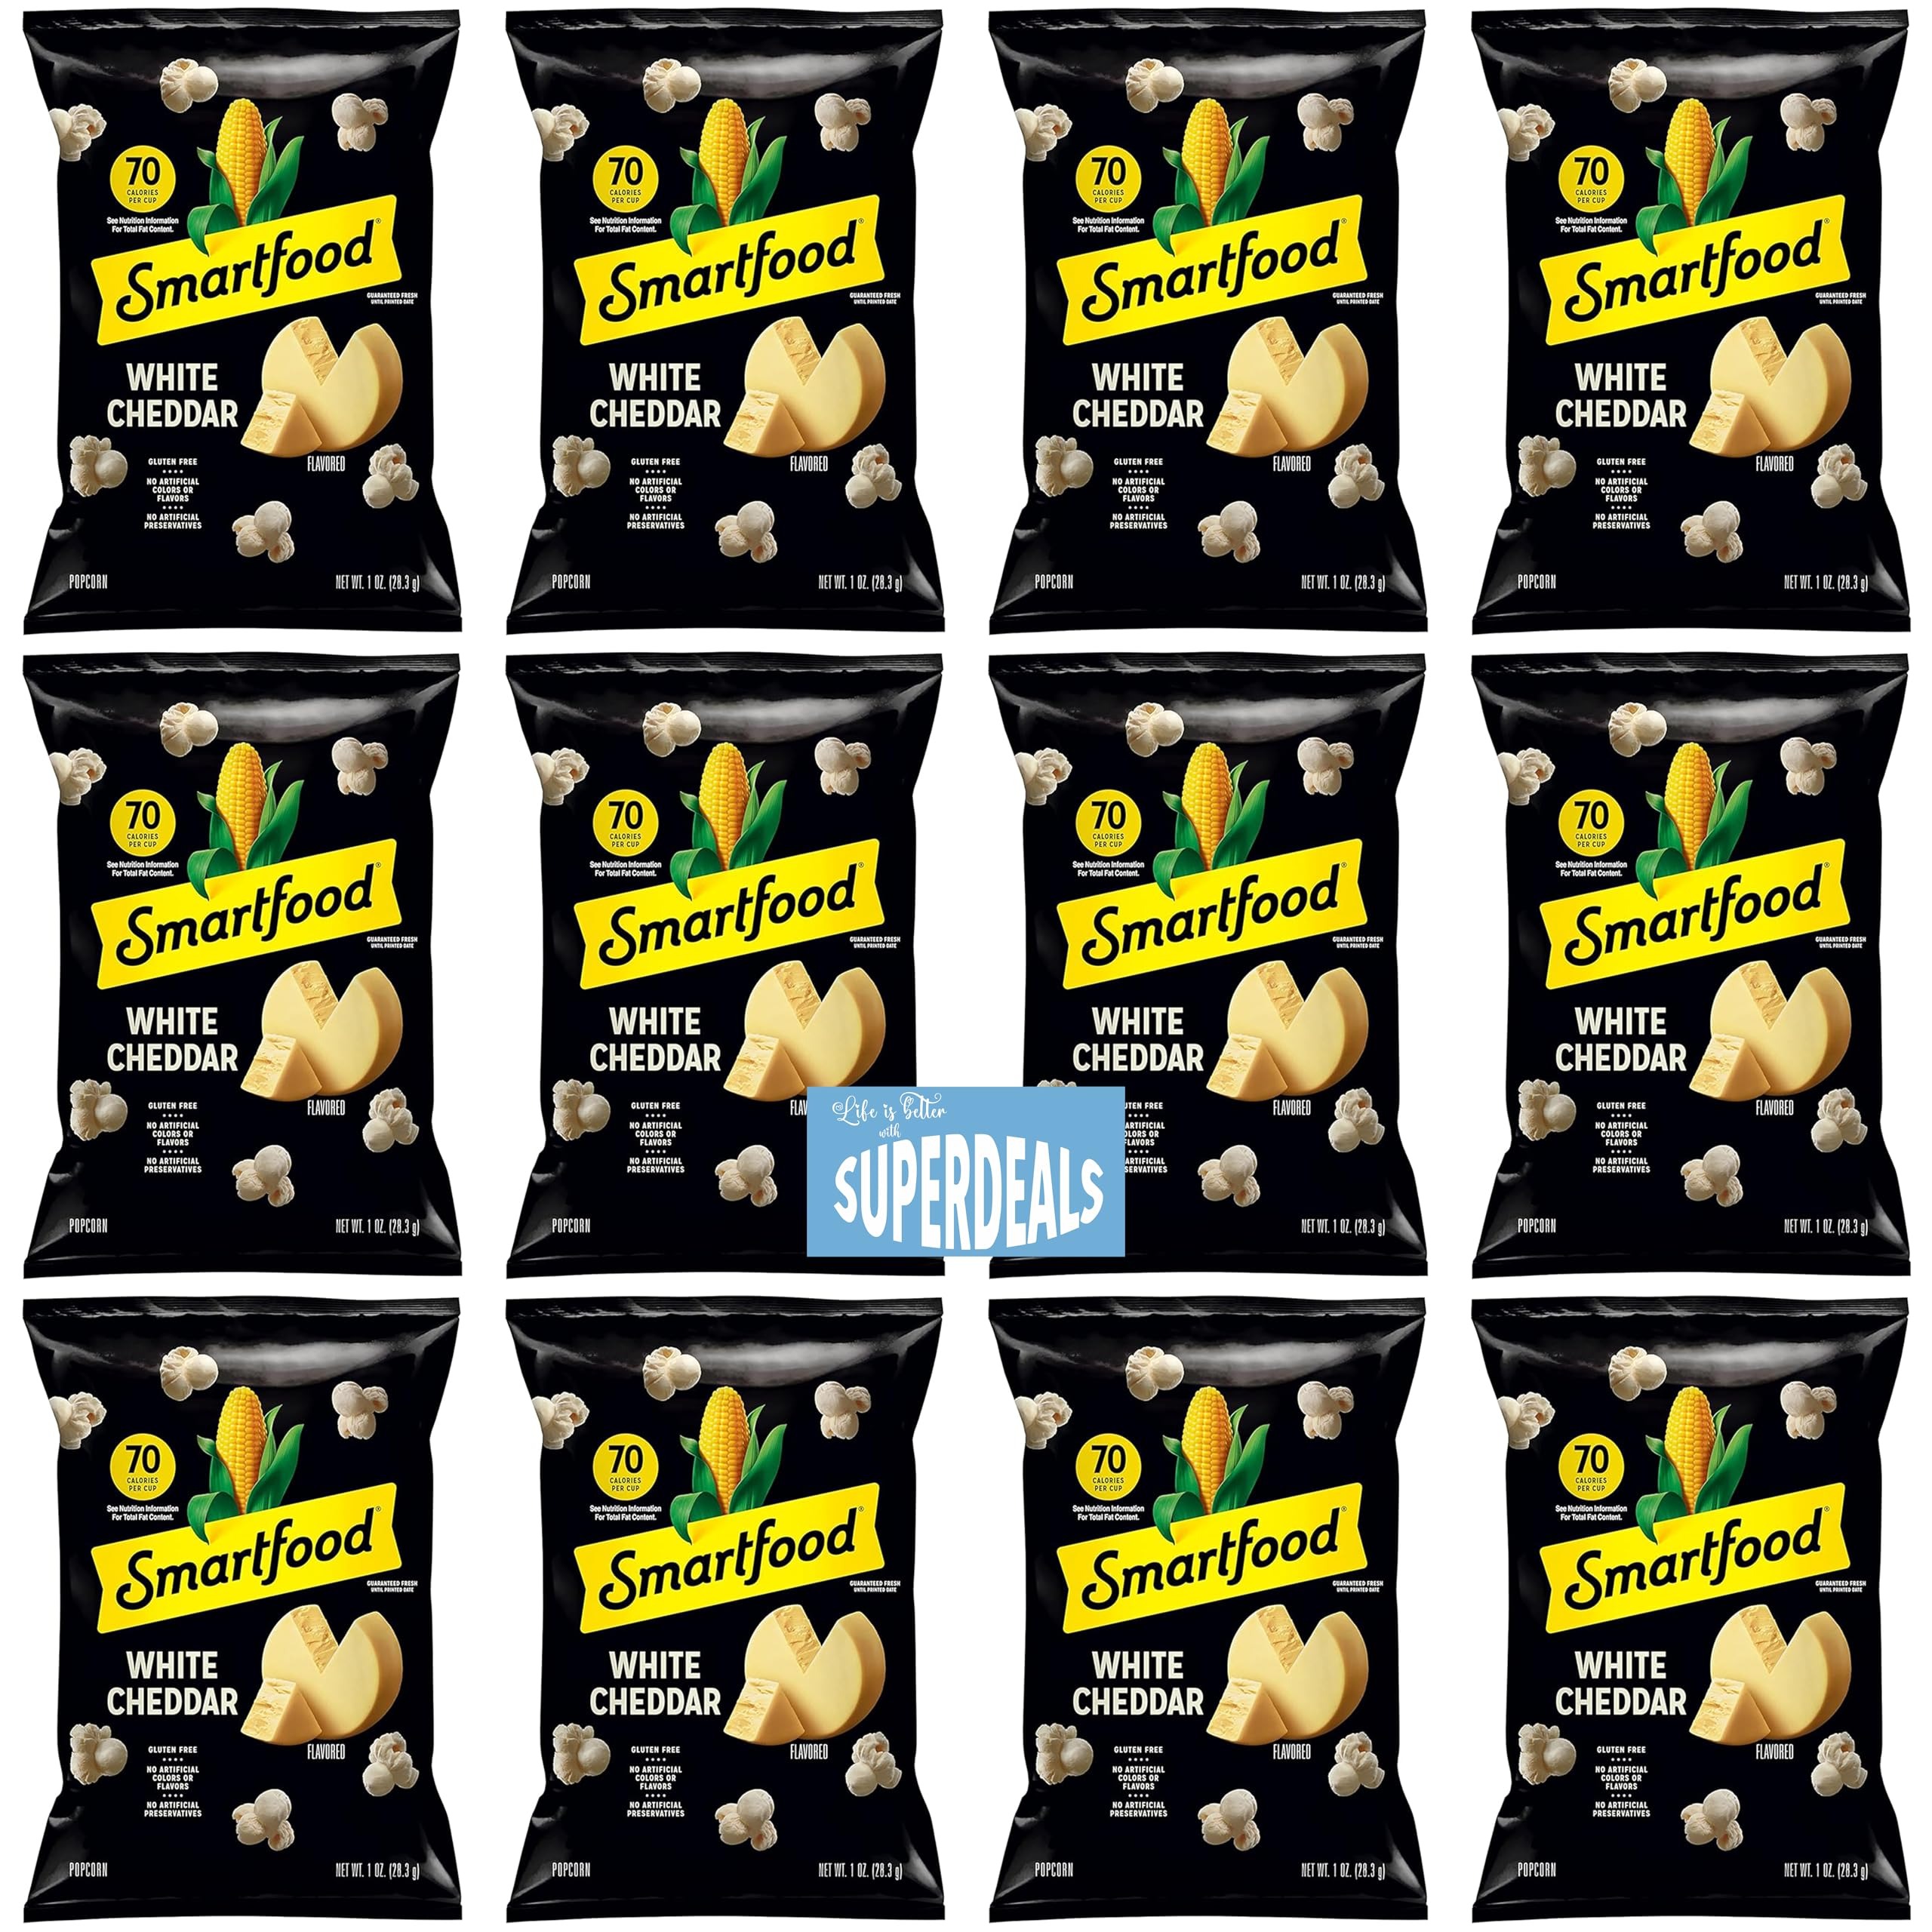
Item Name: Smart food Popcorn, White Cheddar, 1 Ounce (Pack of 12) bundled by SUPERDEALS with Mystery Gift
Bullet Point 1: xperience the purity of our gluten-free product, crafted without artificial colors, flavors, or preservatives. Each ingredient is thoughtfully selected to ensure a wholesome and natural taste, making it a perfect choice for health-conscious consumers. Enjoy the peace of mind that comes with a product designed to nourish your body without compromising on quality.
Bullet Point 2: Delightful Flavor: Indulge in the rich, cheesy taste of this light and airy popcorn, bursting with white cheddar goodness.
Bullet Point 3: Surprise Gift: Each pack is bundled by SUPERDEALS, including a mystery gift, adding an exciting element to your purchase.
Bullet Point 4: Versatile Snack: Ideal for movie nights, casual gatherings, or satisfying cravings throughout the week.
Bullet Point 5: Gluten Free. No Artificial Colors or Flavors. No Artificial Preservatives
Bullet Point 6: ENJOY THE VALUE: Convenience of a pack of 12, bundled by SUPERDEALS for your snacking pleasure. Delight in the exceptional value and unparalleled convenience offered by our thoughtfully bundled snacking assortment.
Product Description: Satisfy your cravings with Smart Food Popcorn's White Cheddar flavor, conveniently packed in 1-ounce bags. This bundle of 12 bags ensures you have a delightful snack on hand for movie nights, road trips, or any occasion. The light and airy popcorn is coated with a rich, cheesy flavor, making it an indulgent treat. Enjoy the convenience of these grab-and-go bags, perfect for on-the-go snacking or sharing with friends and family. Elevate your snacking experience with Smart Food Popcorn's White Cheddar flavor.
Value: 12.0
Unit: Ounce

Price: 20.99